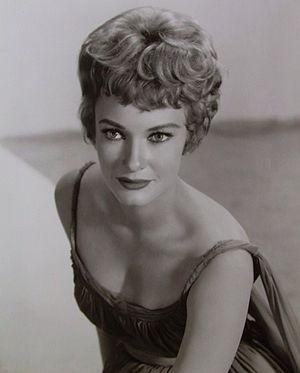
Fay Spain est une actrice américaine, née le 6 octobre 1932 à Phoenix, morte d'un cancer le 8 mai 1983 à Los Angeles.